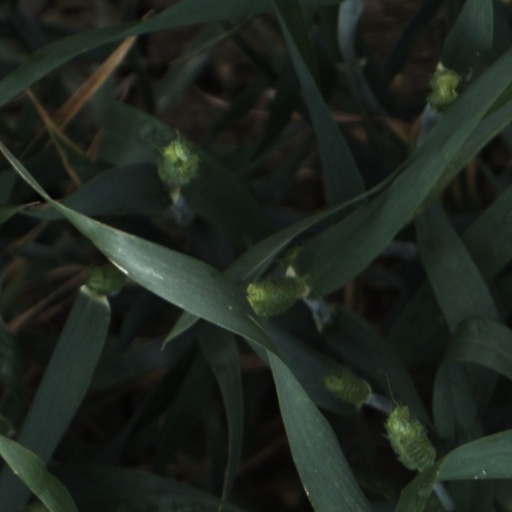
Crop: wheat